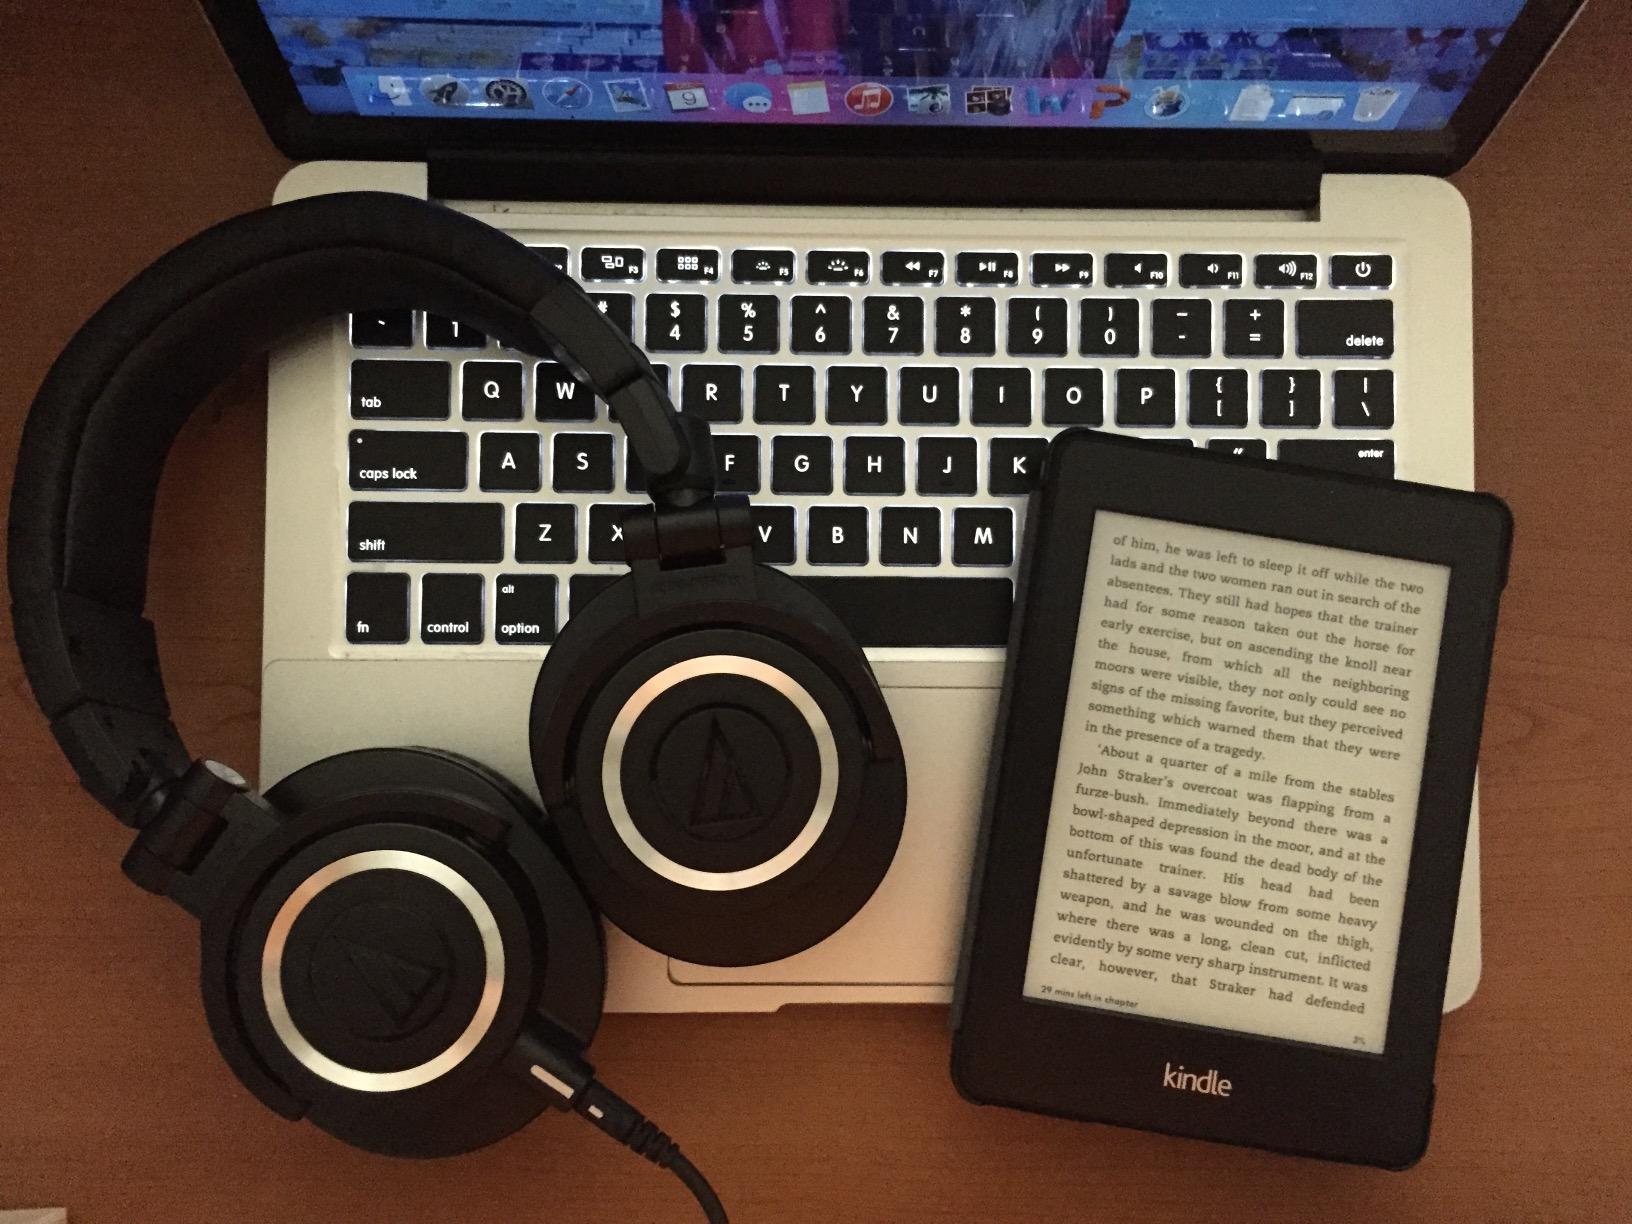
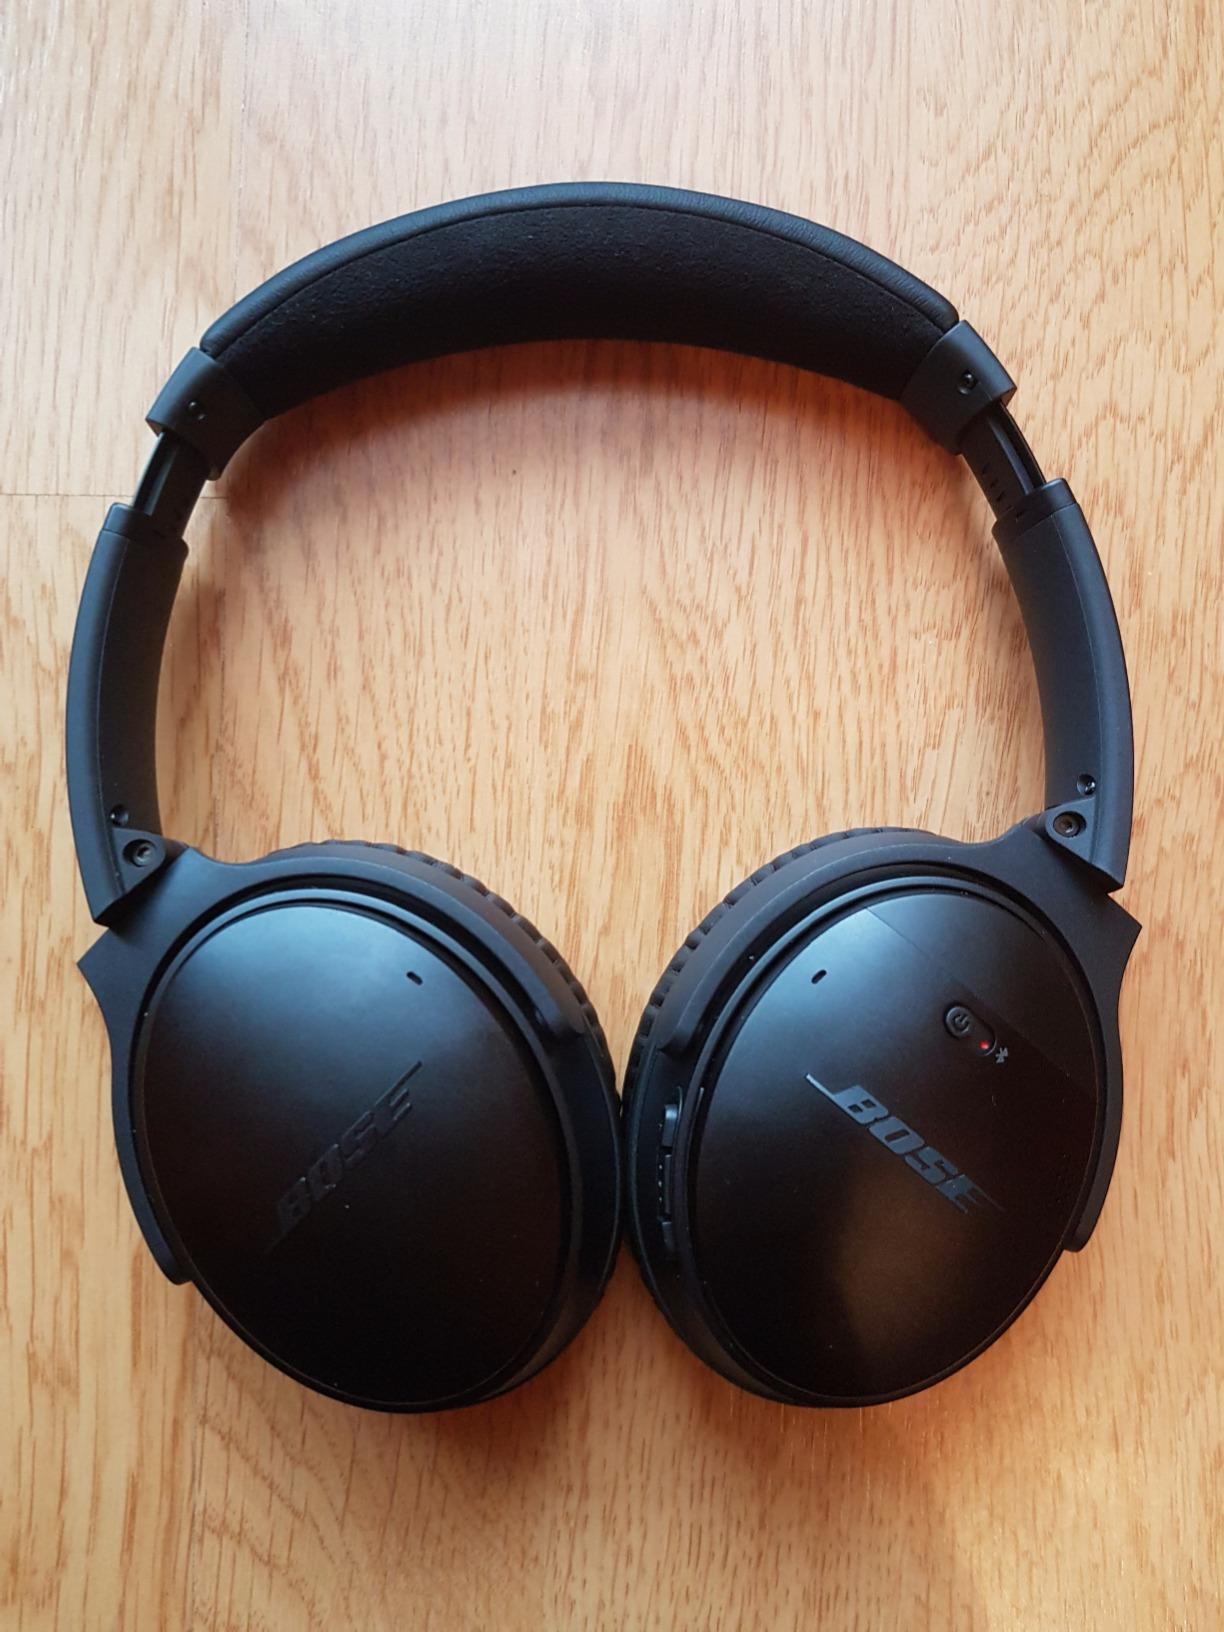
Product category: headphones
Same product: no